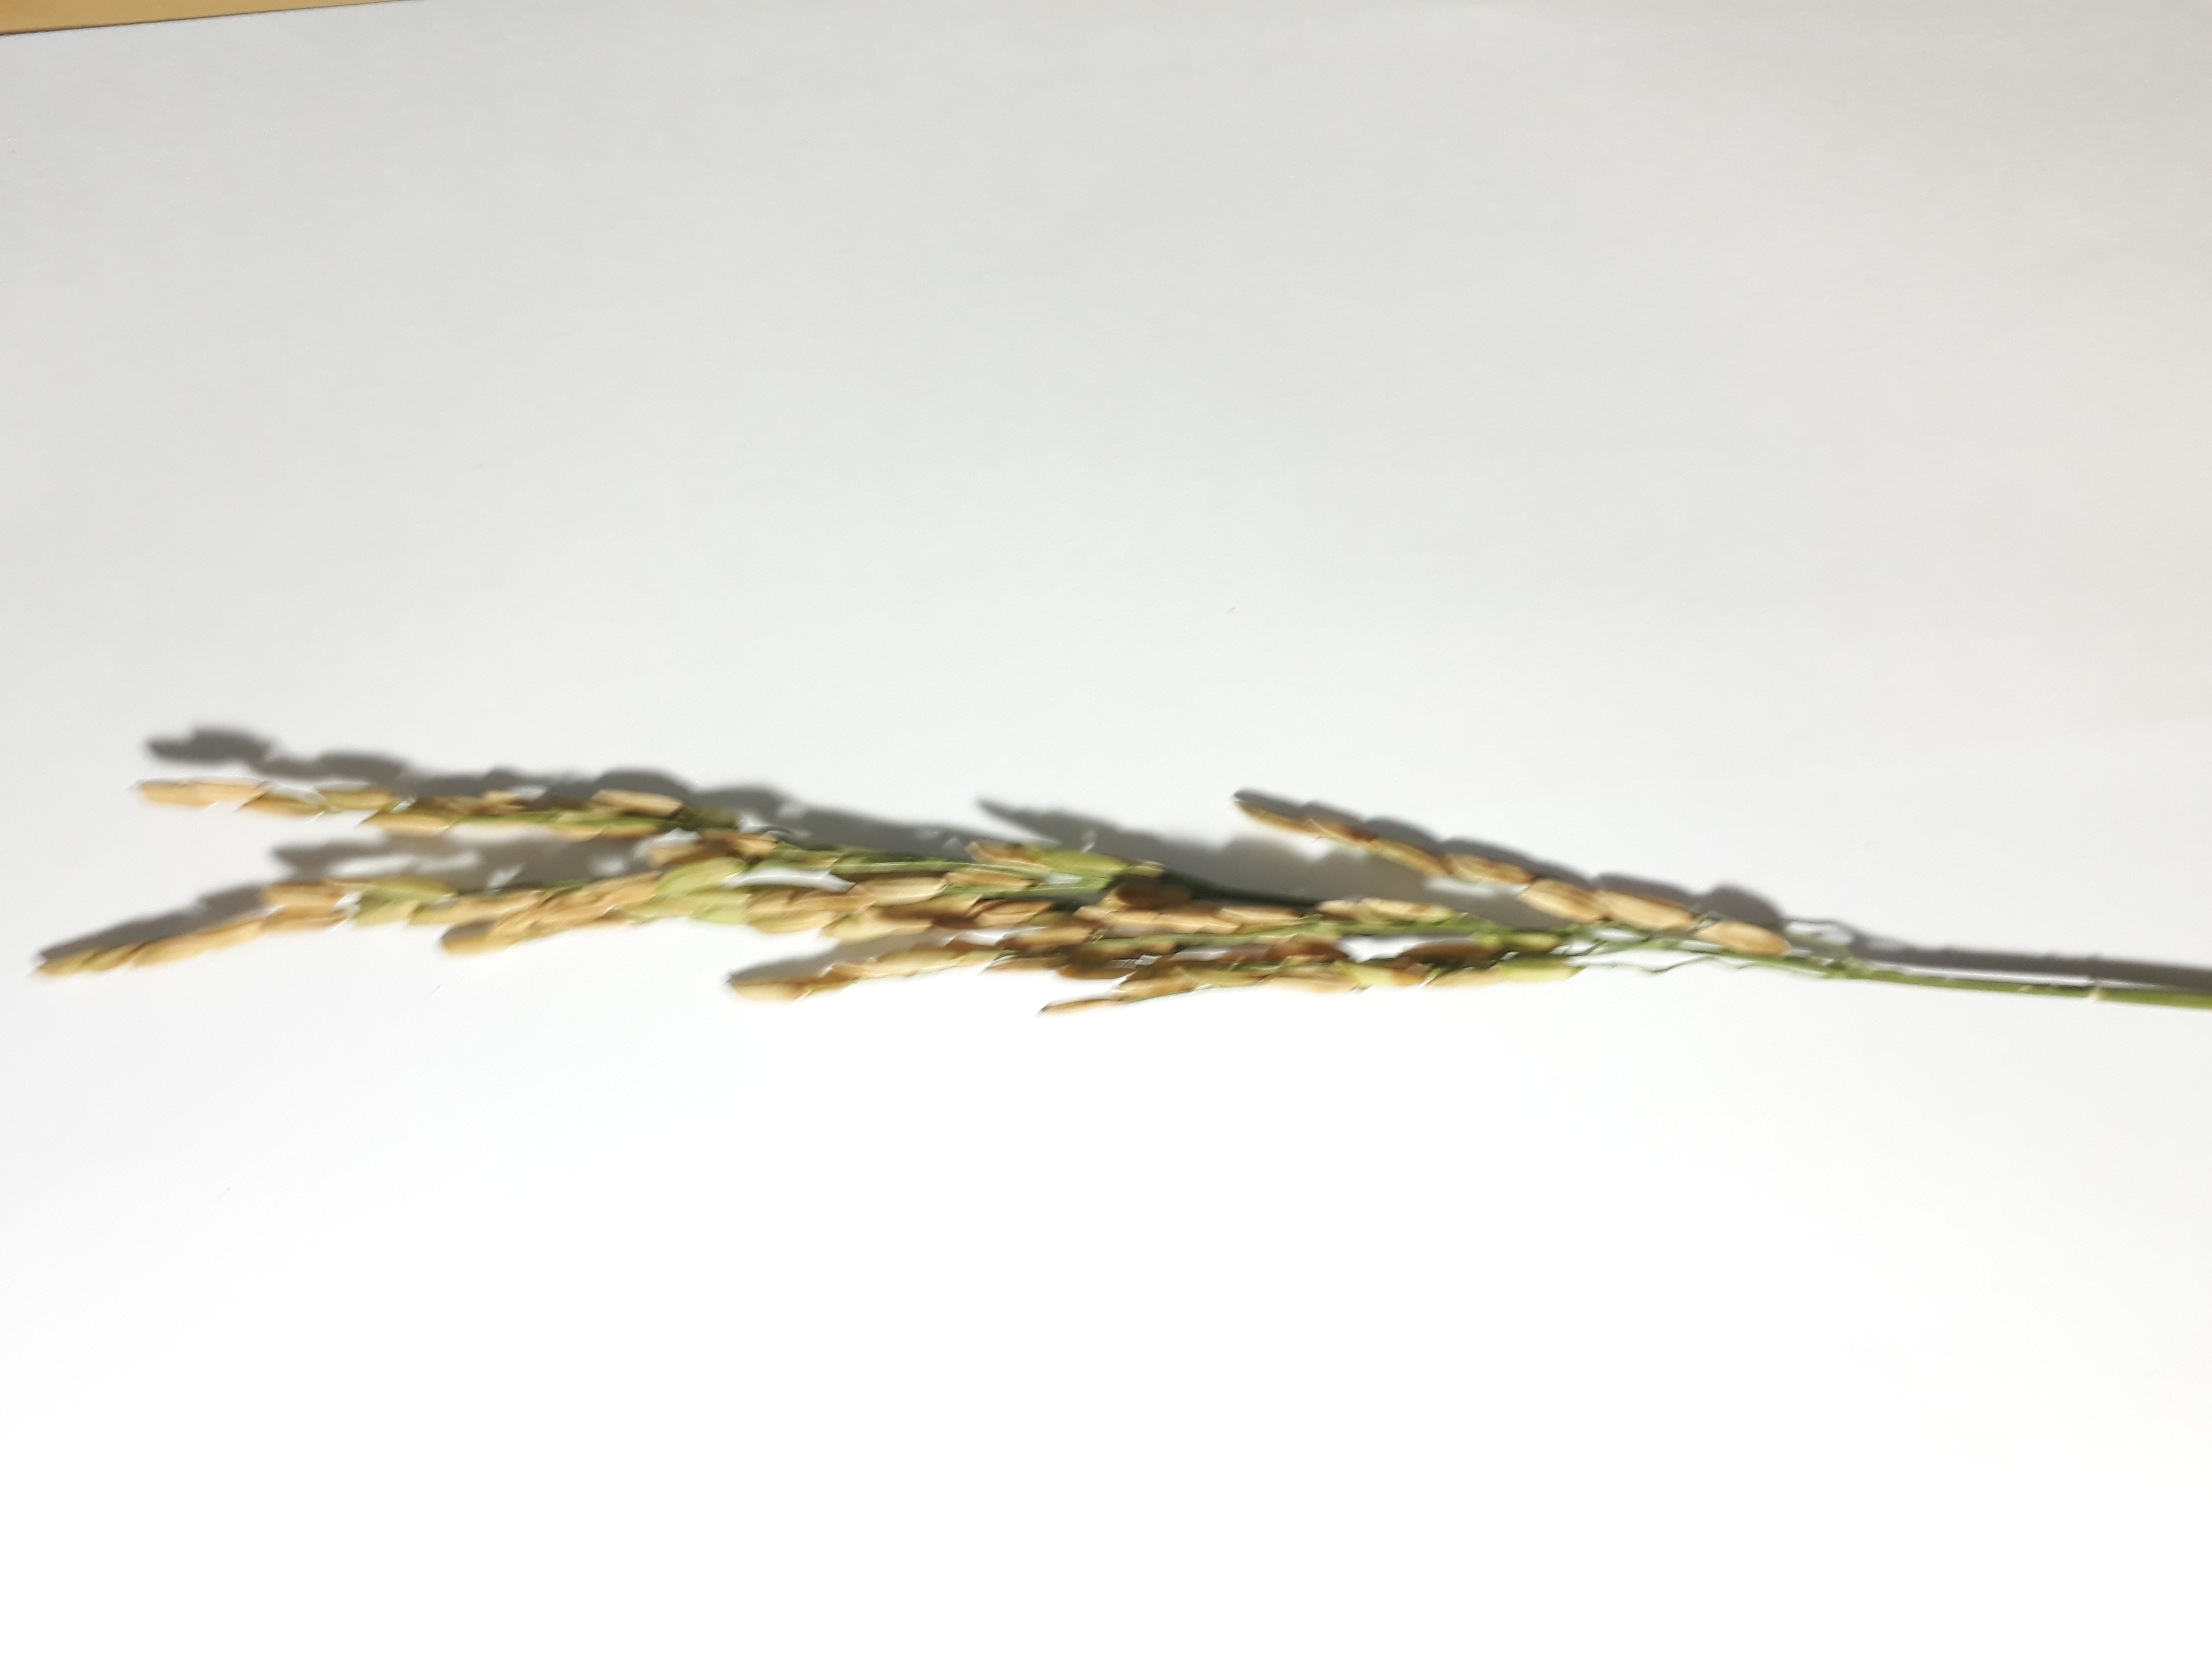
Label: Mild